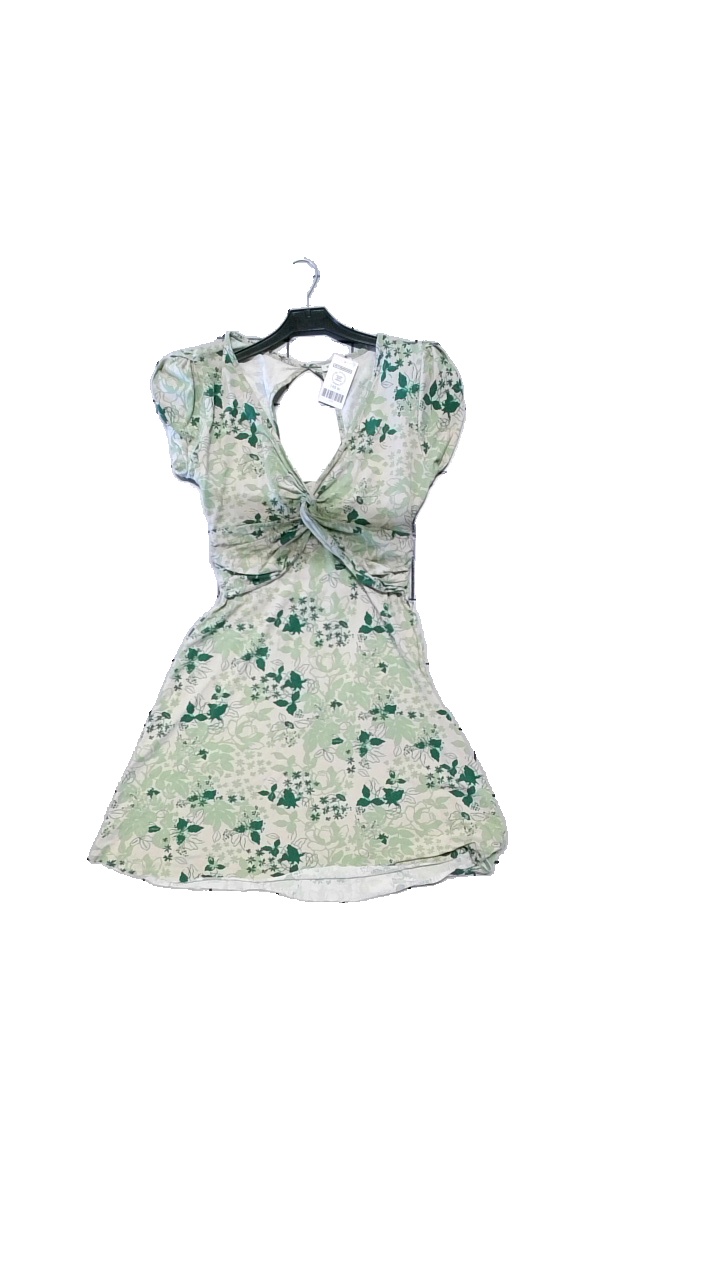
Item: Dress (Ladies)
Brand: Vila
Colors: Multicolor, Green, Beige
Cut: Loose, Regular
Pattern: Floral print
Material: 100% polyester
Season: All
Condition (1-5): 5
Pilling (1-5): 4
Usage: Reuse
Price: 100-150